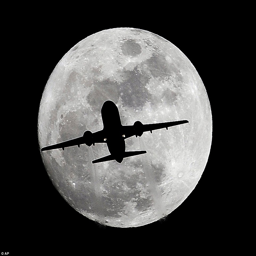
a plane crosses the nearly full - moon on its way